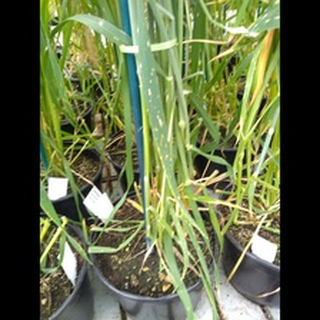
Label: wheat_mildew